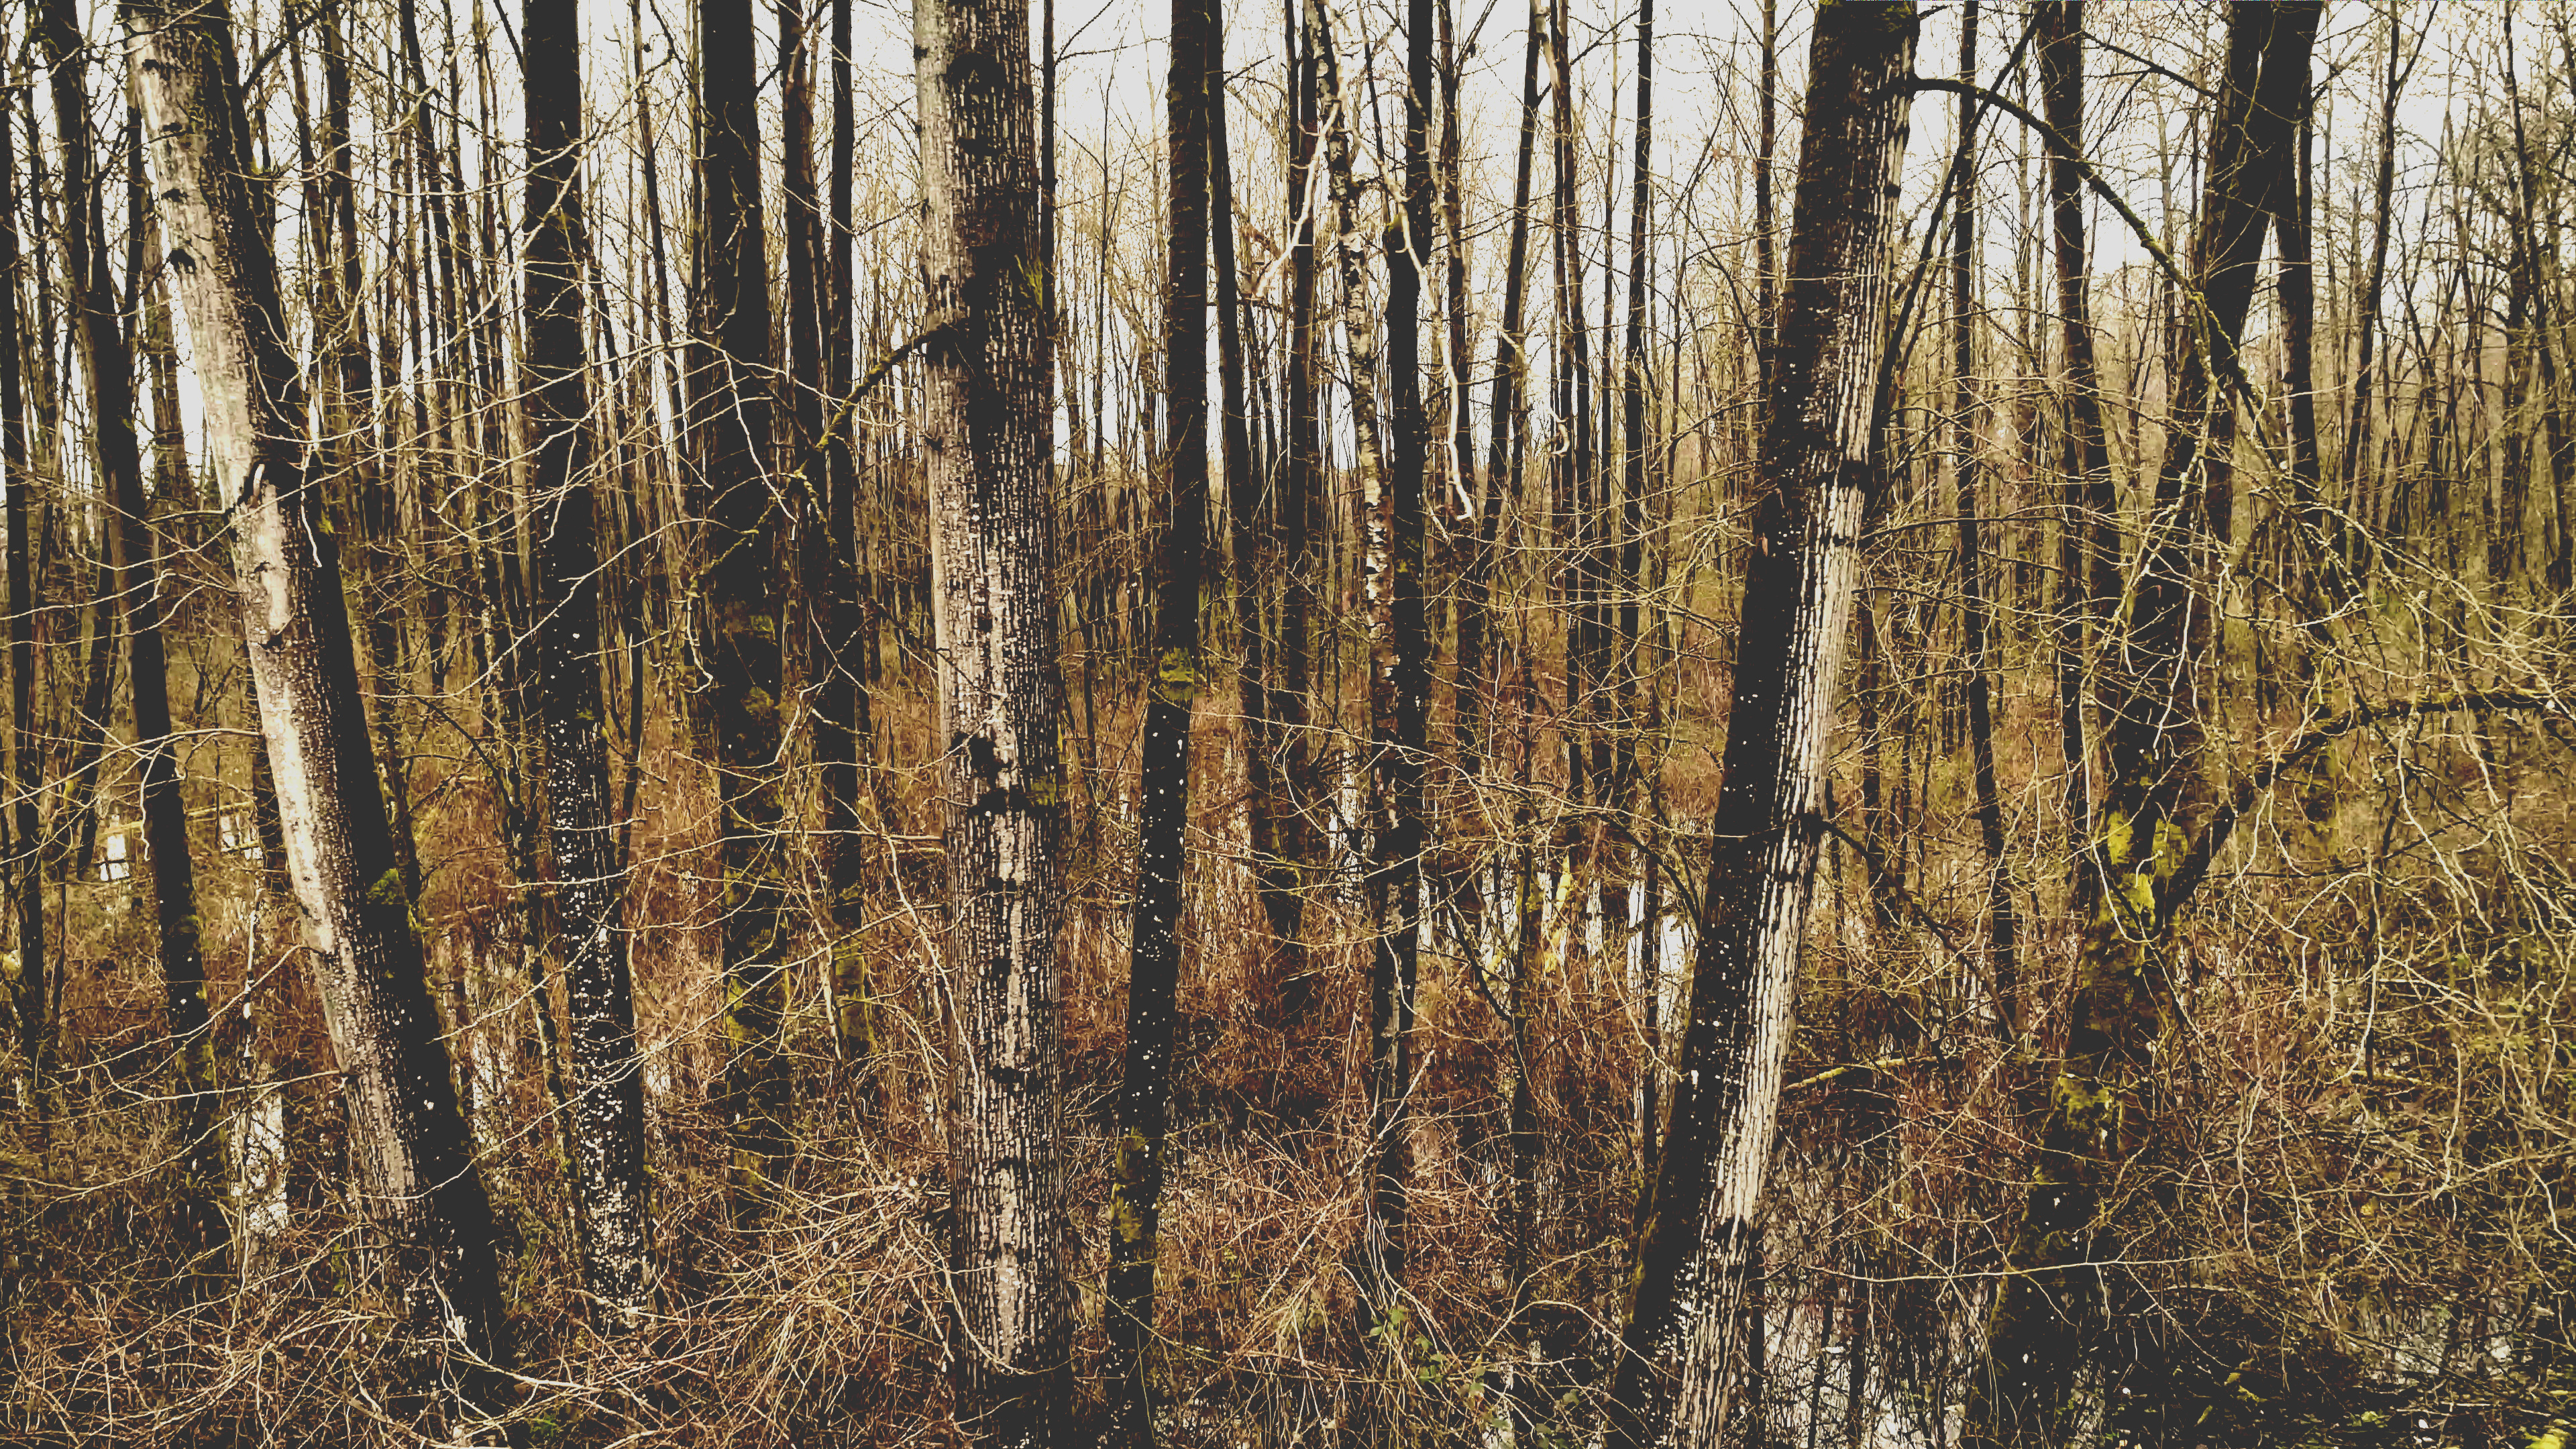
tree, Northern hardwood forest, forest, natural environment, birch, trunk, woody plant, natural landscape, plant, biome, red pine, Canoe birch, woodland, wood, temperate broadleaf and mixed forest, old growth forest, tropical and subtropical coniferous forests, grass, leaf, grove, spruce fir forest, grass family, branch, sunlight, temperate coniferous forest, plant stem, birch family, American larch, American aspen